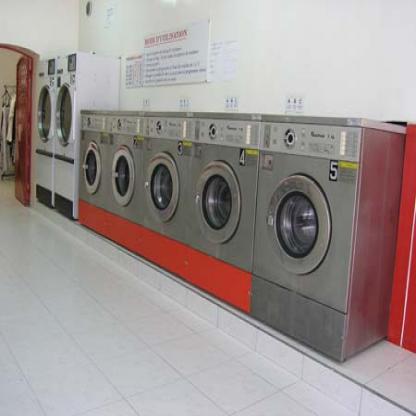
Scene: Indoor